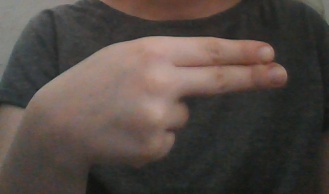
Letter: ain